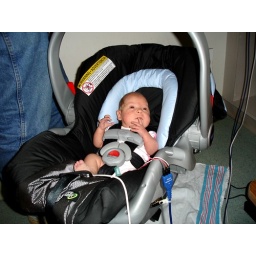
Ceilidh sits in her car seat for her car seat study.